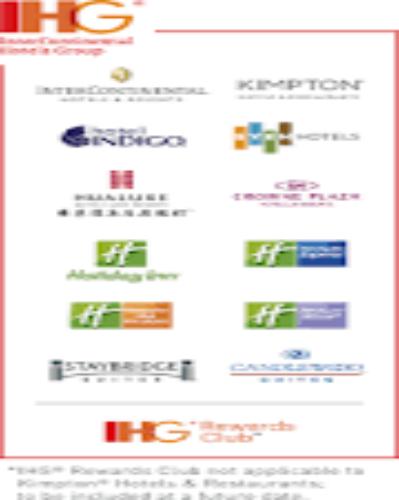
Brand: IHG
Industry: Others